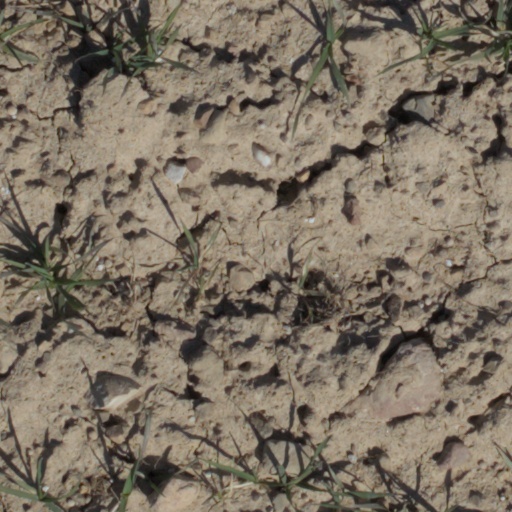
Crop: wheat